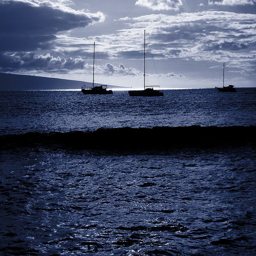
A group of boats floating on top of a large body of water.
A couple of boats on the open water.
Boats are anchored in the water with their sails down
Three boats out in the ocean heading into the night.
Several boats that are floating in the water.